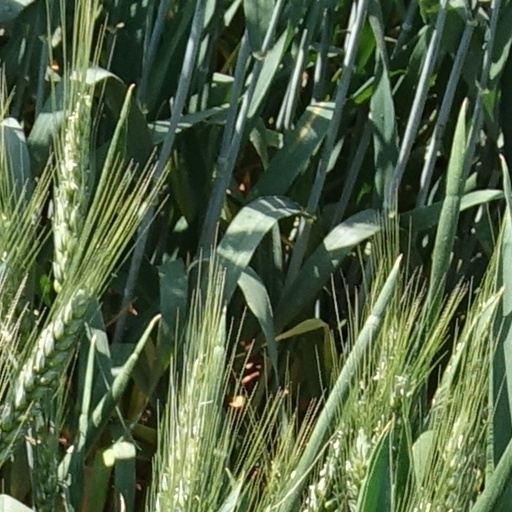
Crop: wheat